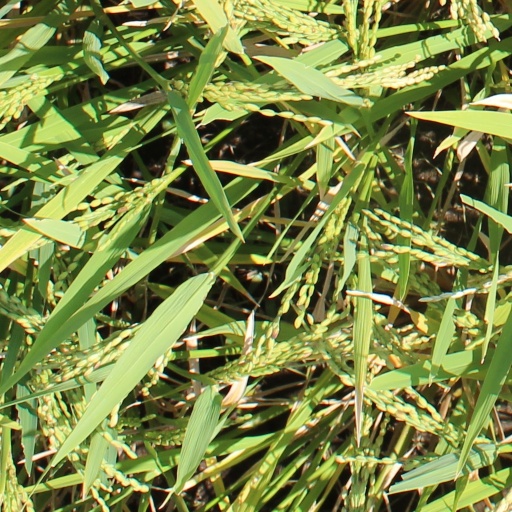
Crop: rice